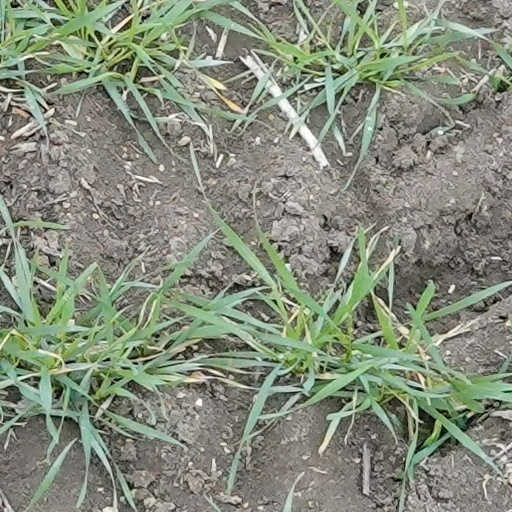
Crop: wheat